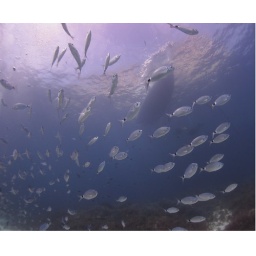
Shoal of fish and boat off Comino in Malta